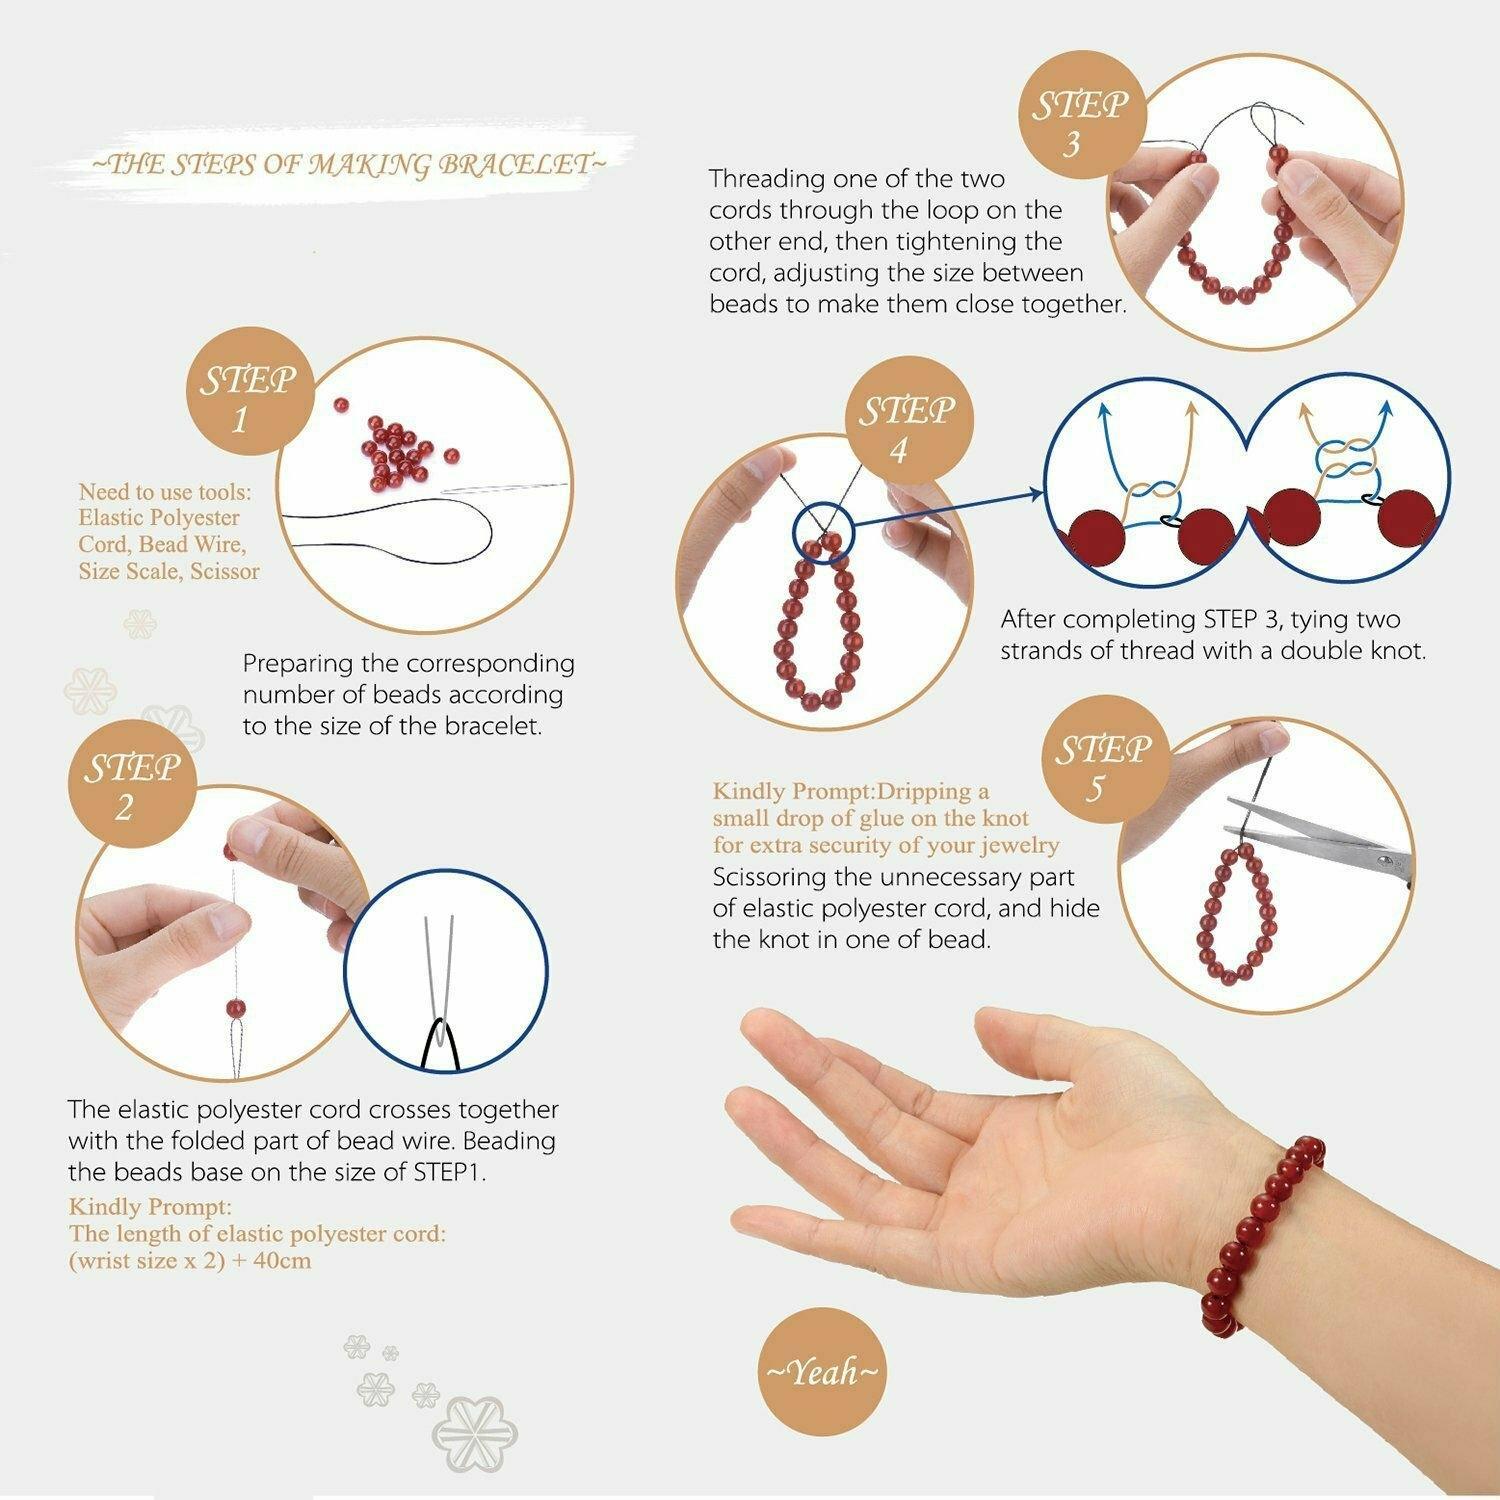
 DIYSM Lab Certified Jewelary Making Gemstone Round Beads | (8MM, Grey Picasso Jasper AAA)
Type: Bracelets & Bangles
Brand: DIYSM
Price: Rs. 495
 DIYSM Jewelary making Gemstone Round Beads | (8MM, Garnet)?